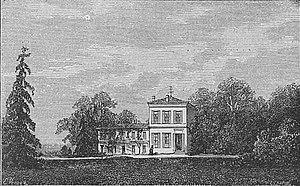
Illustration du Château Saint-Pierre dans l'ouvrage Bordeaux et ses vins (6ème édition) de Charles Cocks et Edouard Féret publié en 1893
Le château Saint-Pierre est un domaine viticole situé en AOC saint-julien. Il est classé quatrième cru en 1855.